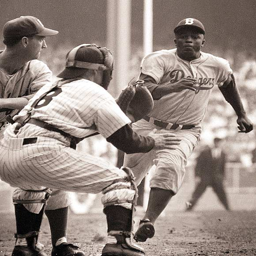
baseball player waits for the pitch .